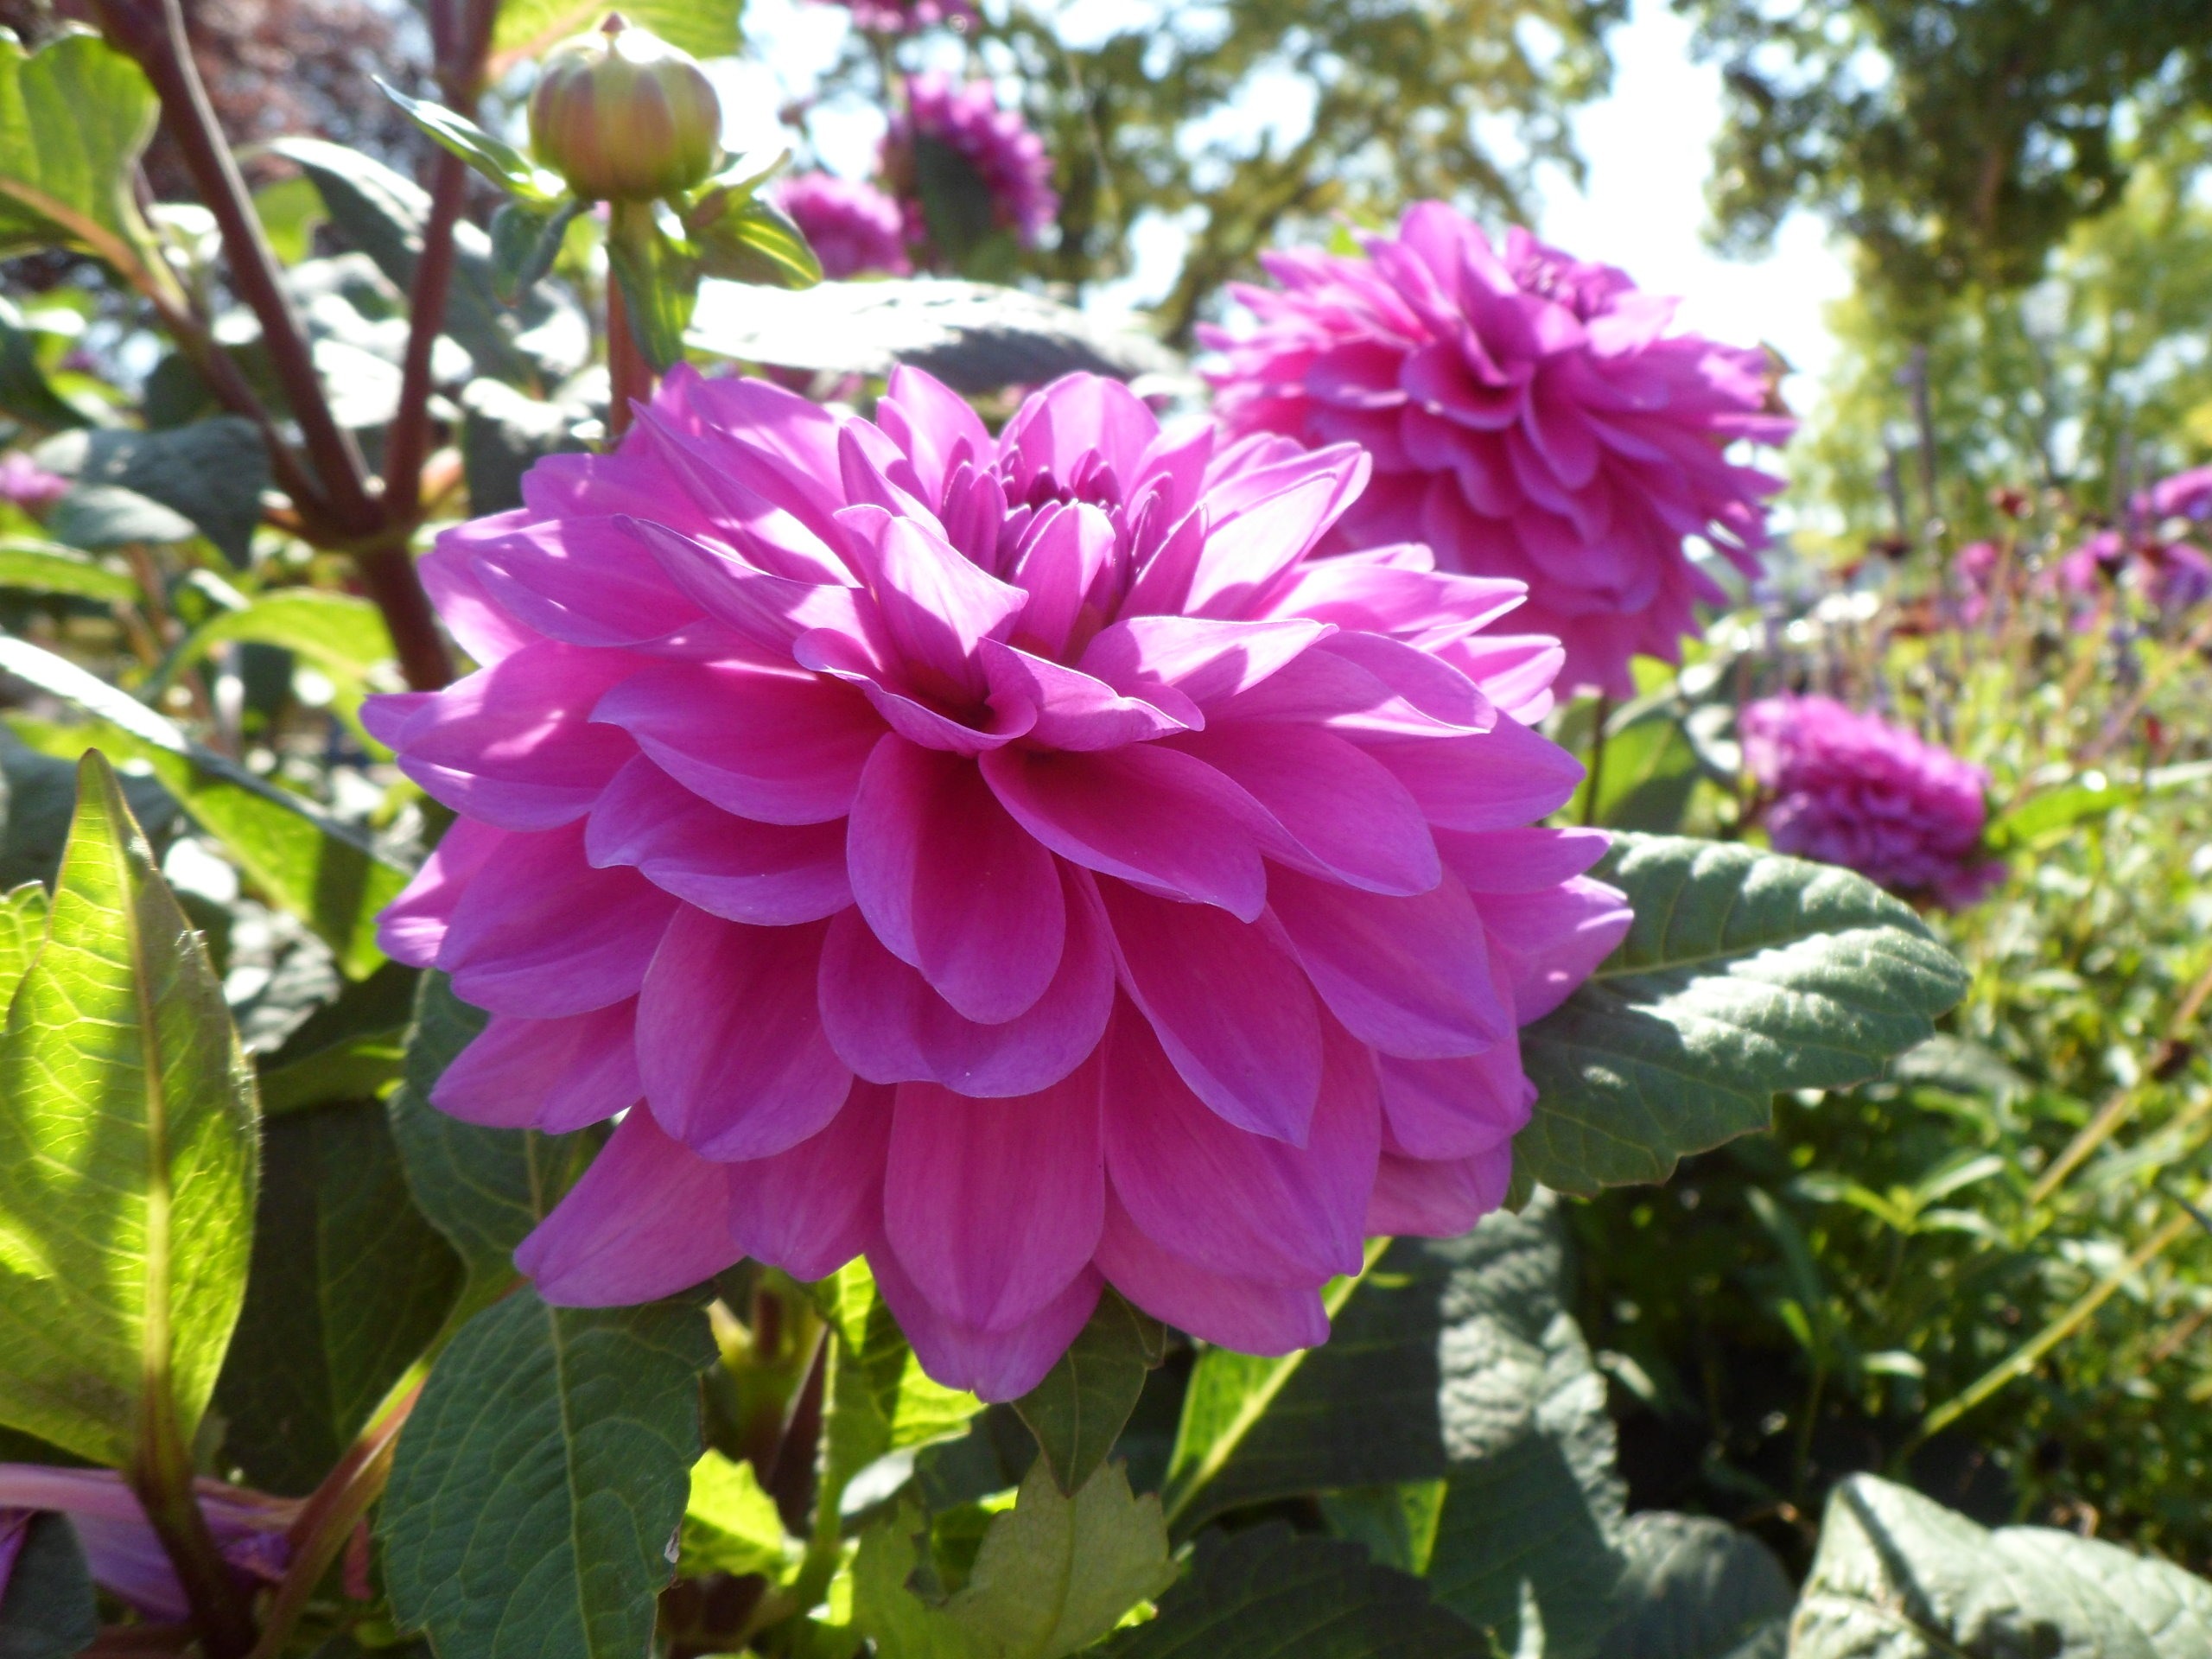
nature, blossom, plant, flower, petal, bloom, spring, colorful, garden, pink, flora, flowers, dahlia, peony, pink flower, harbinger of spring, flowering plant, daisy family, asterales, annual plant, land plant